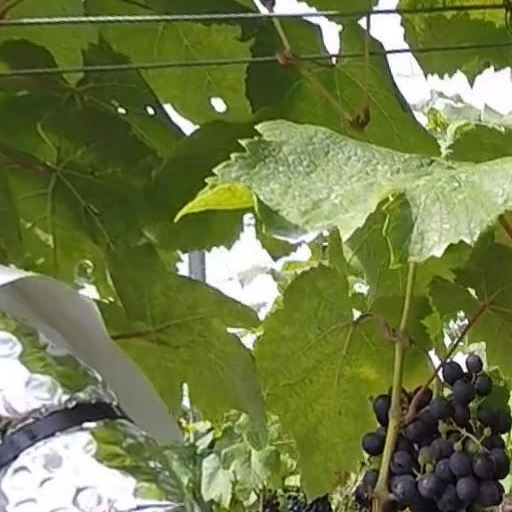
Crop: grape